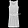
Label: Dress